Vincent in Brixton

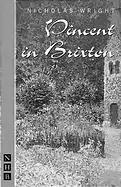

Vincent in Brixton is a 2002 play by Nicholas Wright. The play premiered at London's National Theatre with Jochum ten Haaf in the title role. It transferred to the Playhouse Theatre and later to Broadway.